United Nations Security Council Resolution 1681

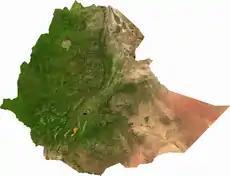
Satellite image of Ethiopia

United Nations Security Council Resolution 1681, adopted unanimously on May 31, 2006, after reaffirming all resolutions on the situation between Eritrea and Ethiopia, particularly resolutions 1320 (2000), 1430 (2003), 1466 (2003), 1640 (2005) and 1678 (2006), the Council extended the mandate of the United Nations Mission in Ethiopia and Eritrea (UNMEE) until September 30, 2006, and cut its size by a third.